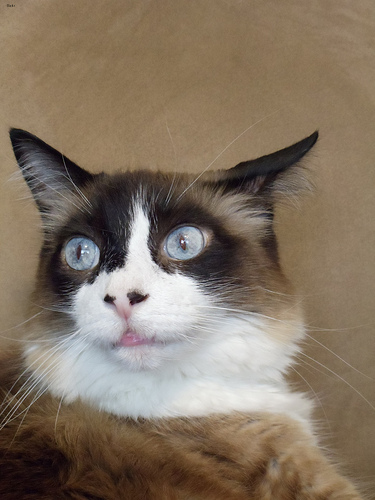
Animal: cat
Breed: ragdoll